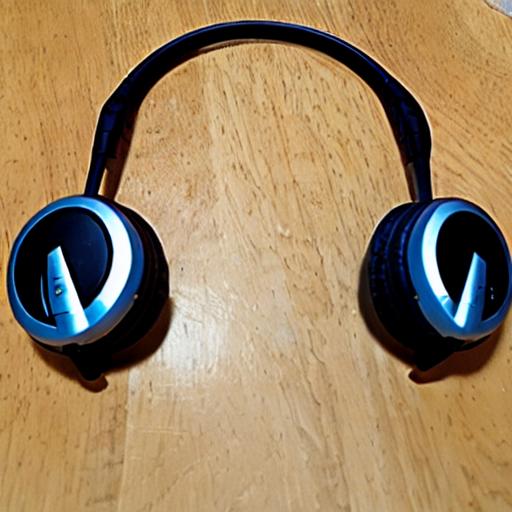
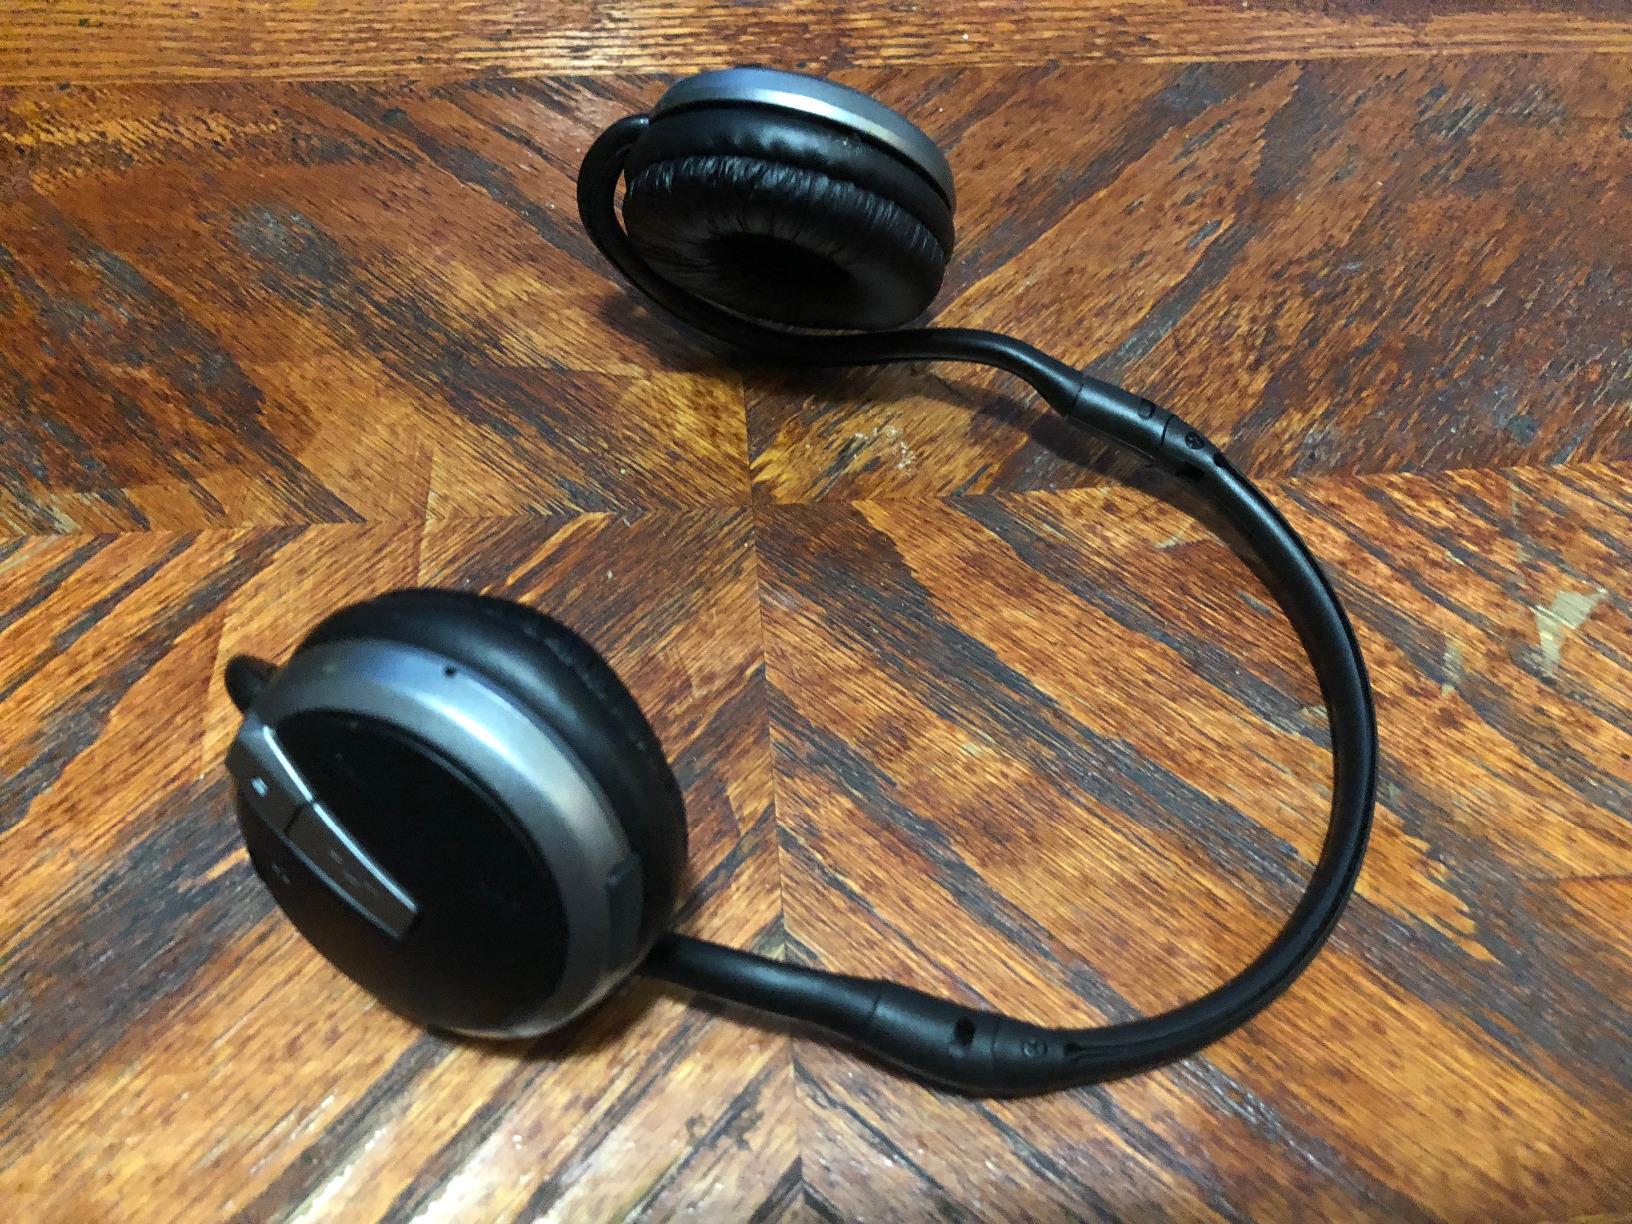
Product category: headphones
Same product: no